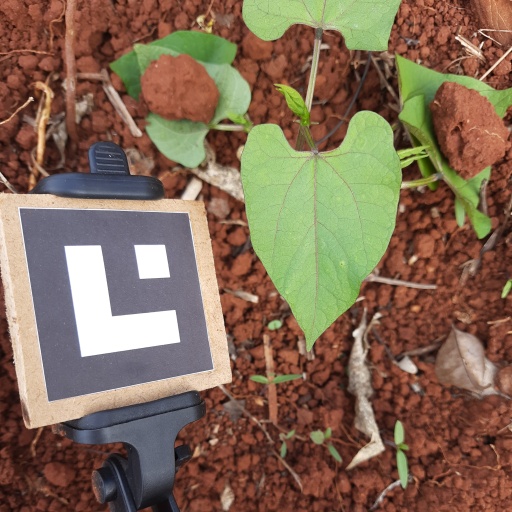
Observations: flat surface, no eating holes, under cloudy sky